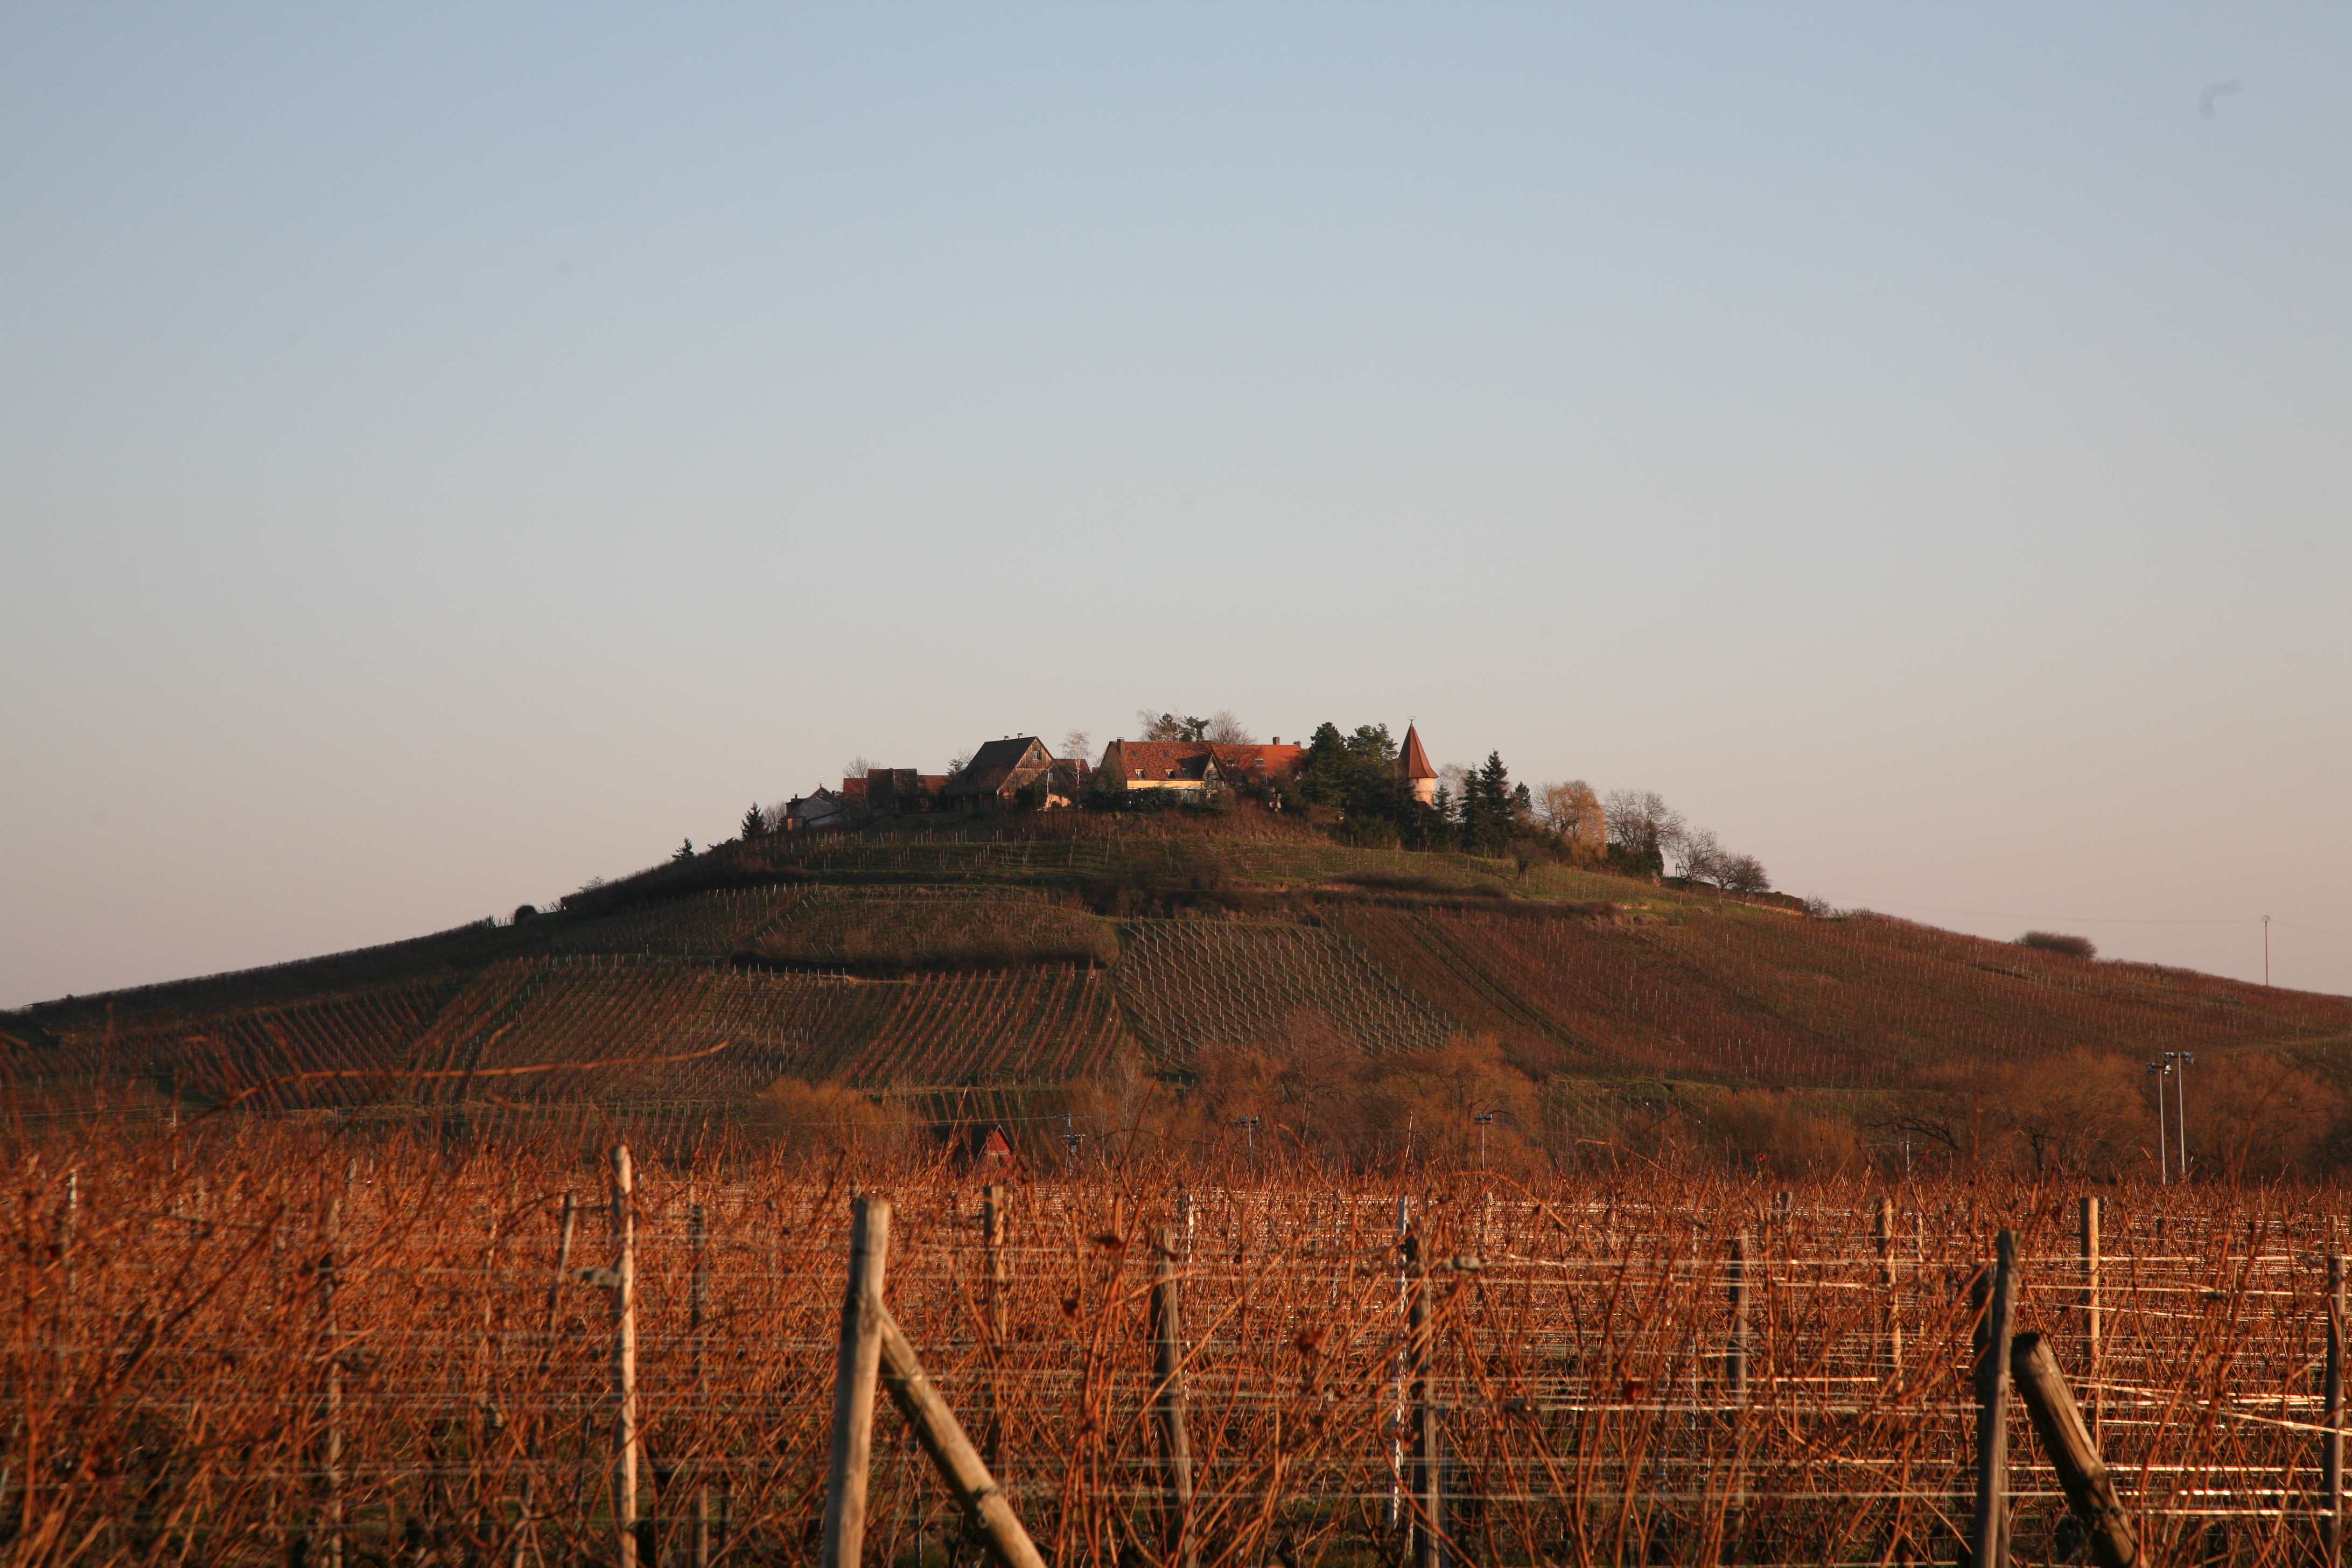
landscape, rock, horizon, wilderness, mountain, prairie, morning, hill, desert, evening, soil, agriculture, terrain, plain, geology, plateau, vigne, butte, alsace, steppe, rural area, landform, natural environment, geographical feature, mountainous landforms